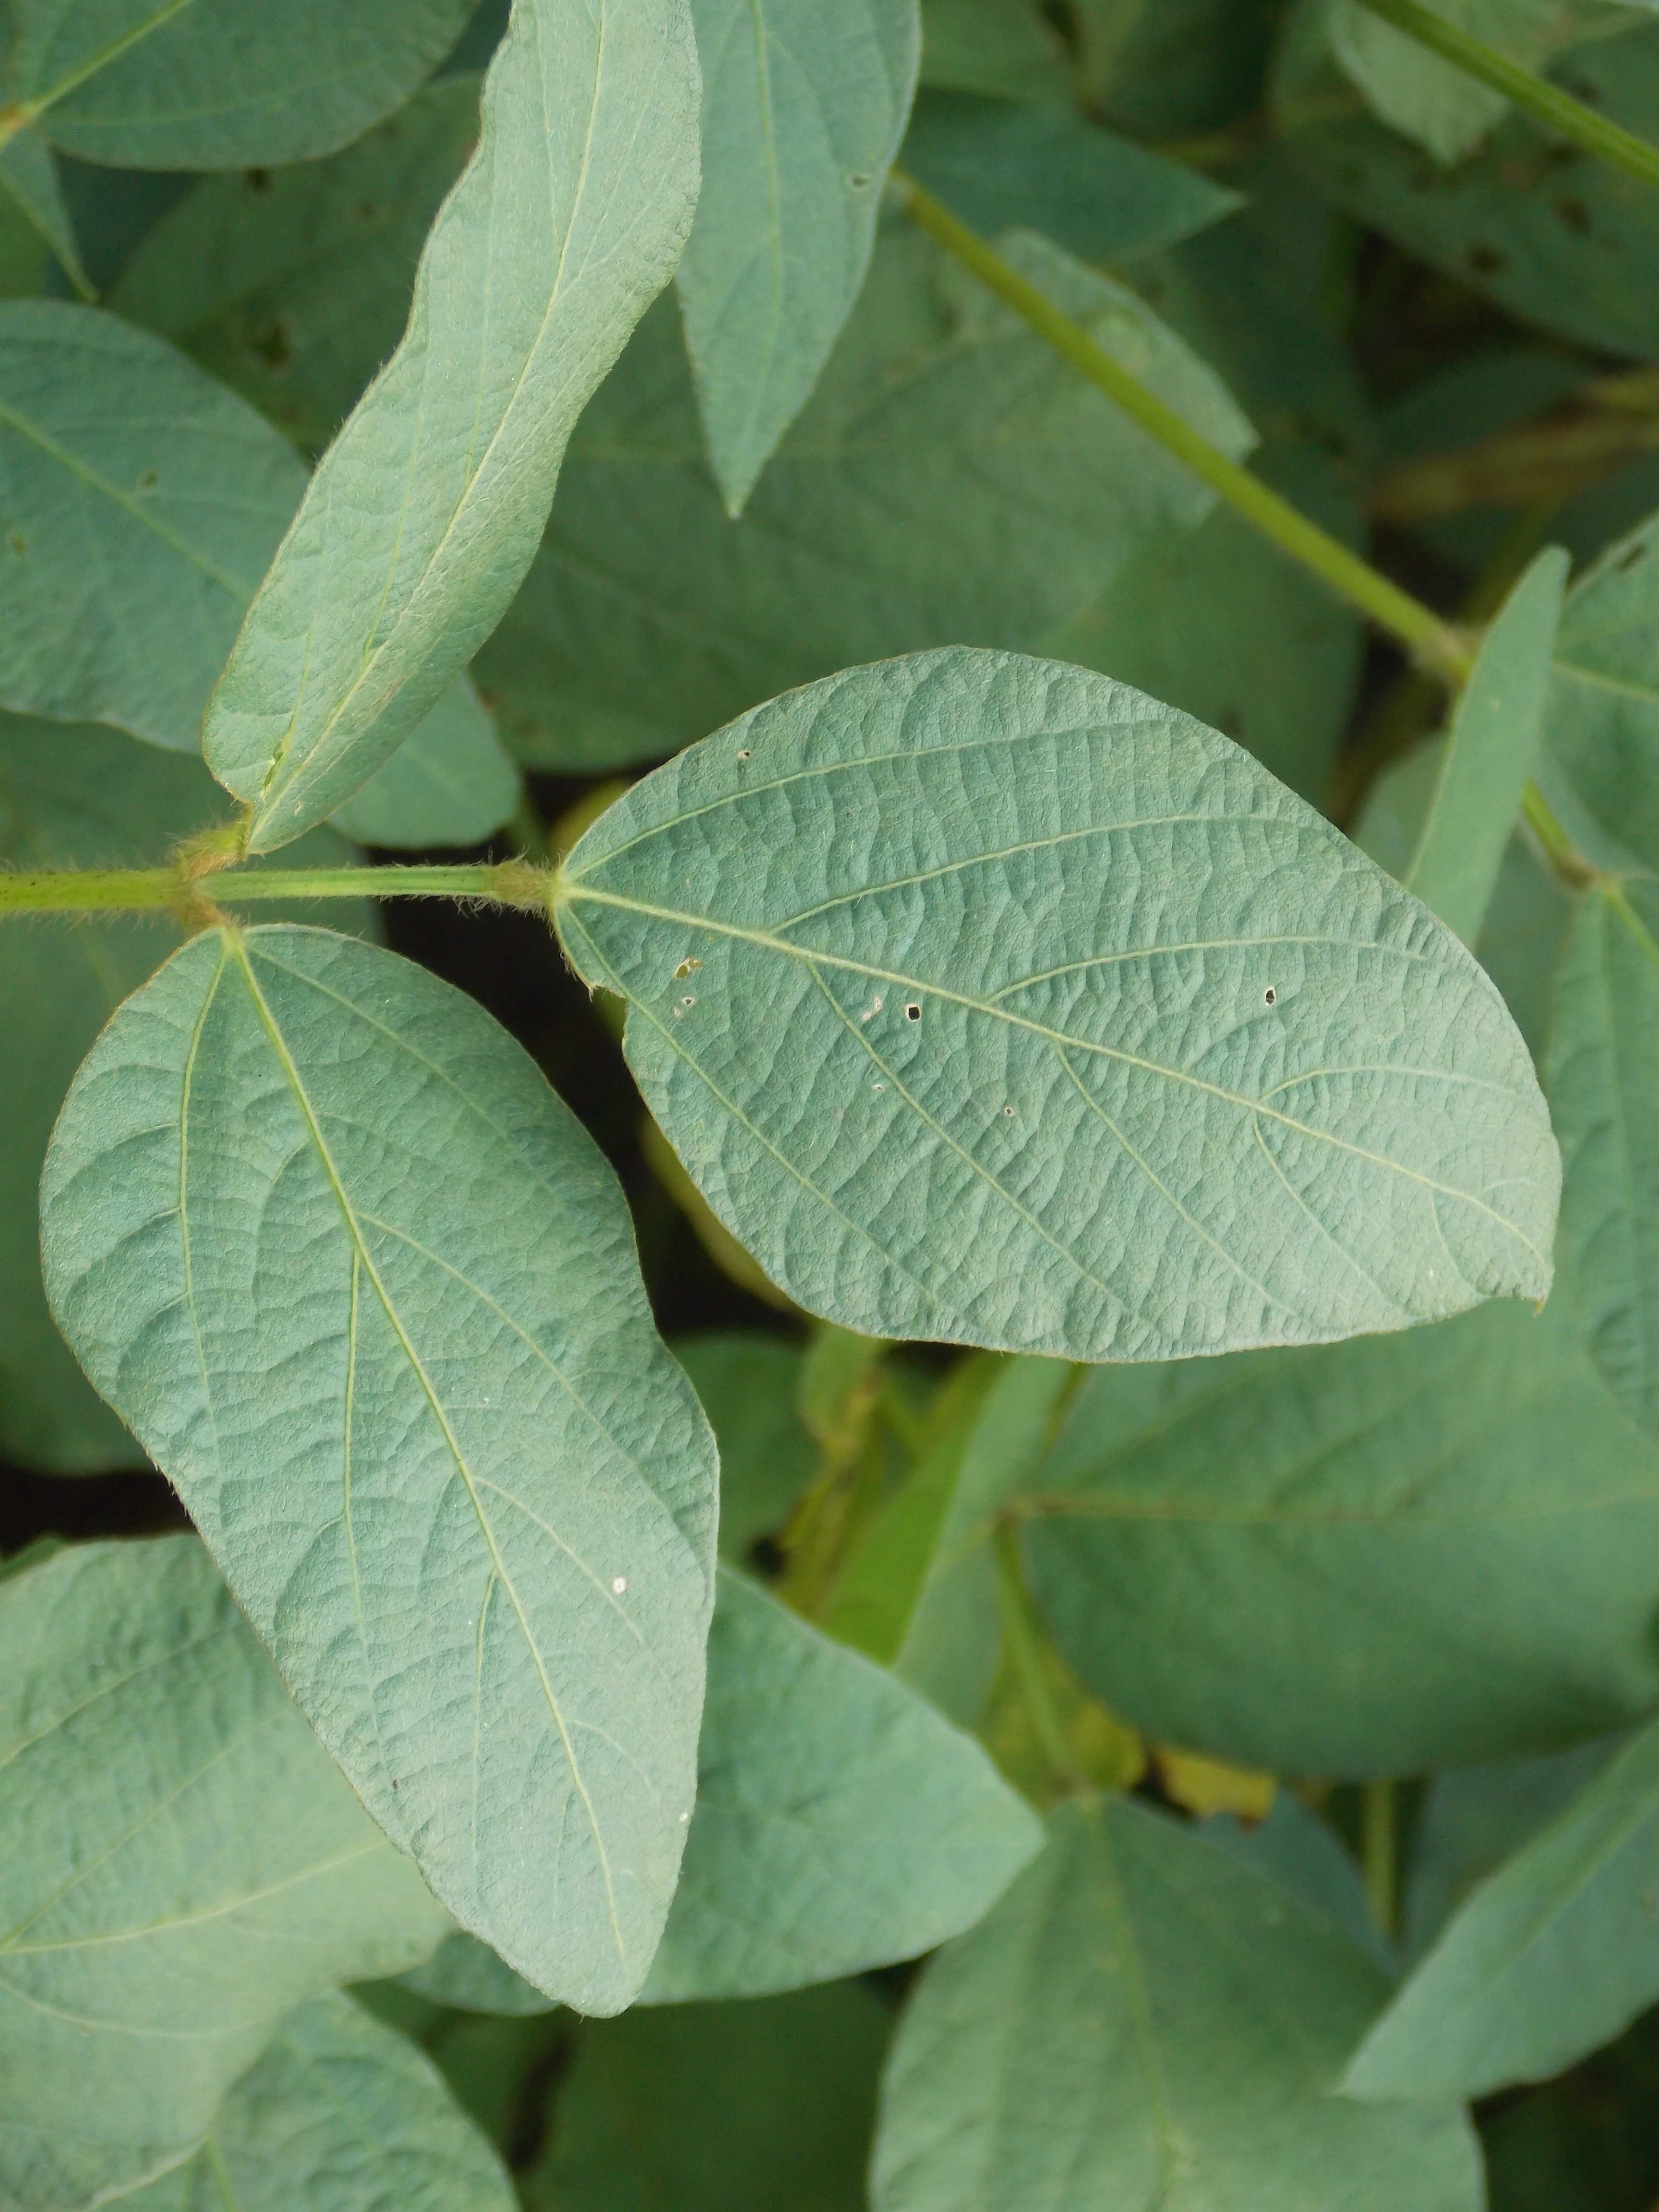
Label: Healthy